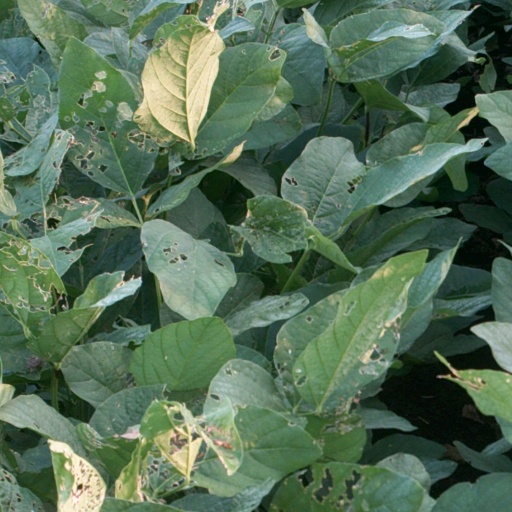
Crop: soybean